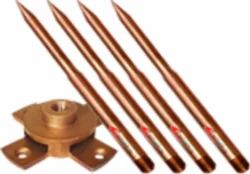
Label: intigrated_lightning_protection_system